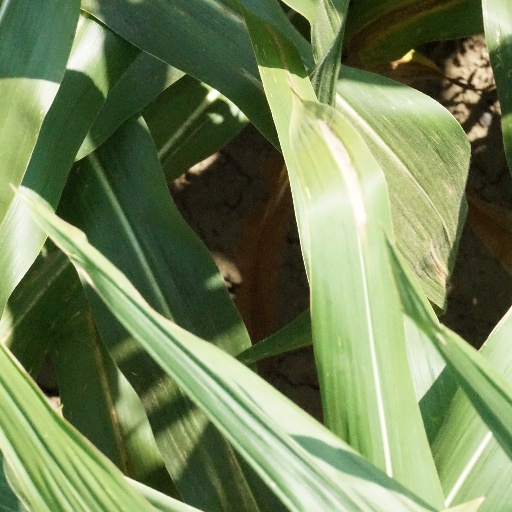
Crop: maize; corn